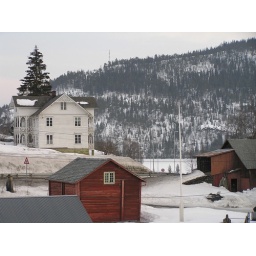
A traditional mountain farm. Most houses are made of wood in Norway.